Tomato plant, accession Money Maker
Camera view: tilt-top (135 deg); turntable rotation: 0 degrees
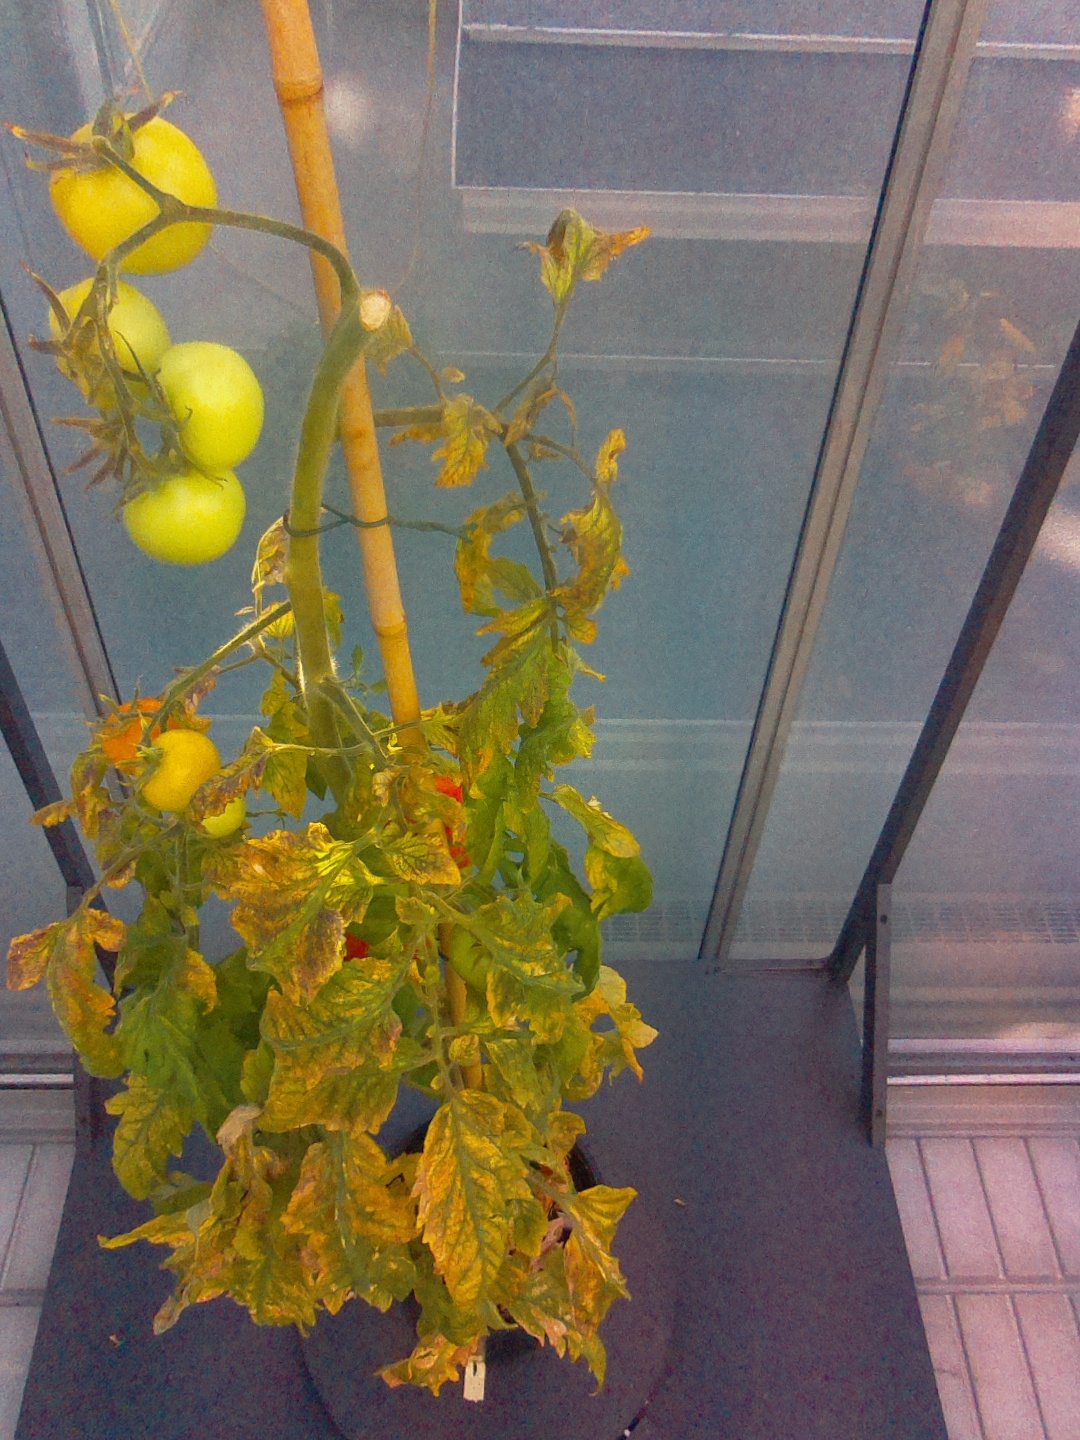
BBCH growth stage 82: 20%-30% of fruits show typical fully ripe color